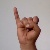
The image shows a hand gesture representing the letter 'I' in Indian Sign Language.